Cape Cod style

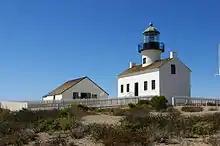
Old Point Loma lighthouse

Cape Cod style was a style of lighthouse architecture that originated on Cape Cod in Massachusetts during the early 1800s, and which became predominant to the West Coast, where numerous well-preserved examples still exist. In such lighthouses, the light tower was attached directly to the keeper's dwelling, and centered on the roof; entry was achieved through a stairway in the top floor of the dwelling.